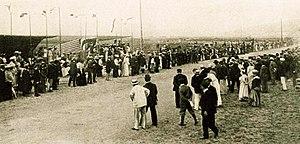
Le kilomètre de Deauville en septembre 1902 - La Vie au Grand Air du 6 septembre 1902, p.602
Le kilomètre de Dourdan était une compétition automobile internationale de sprint française, organisée annuellement à Dourdan au début du XXᵉ siècle, pour des véhicules motorisés à deux et quatre roues. Elle se disputait entre octobre et novembre, grâce à Le Vélo, au Monde sportif, et au Journal de l'Automobile.